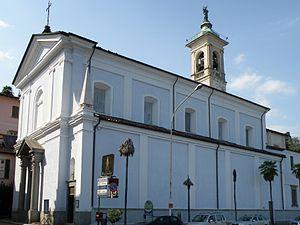
Belgirate (VB). Chiesa parrocchiale.